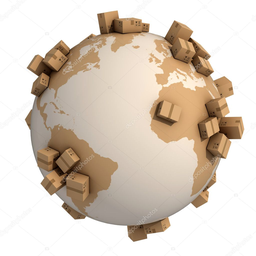
Label: cardboard